Audi A8

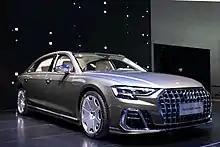
Audi A8 Horch (China)

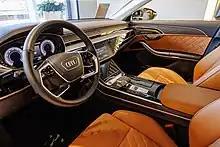
Audi A8 Horch Interior

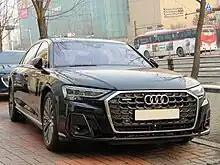
MY22 facelift Audi A8 (Korea)

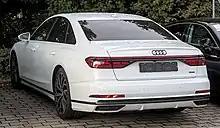
MY22 facelift Audi A8 (Europe)

On 29 October 2021, Audi revealed the facelifted A8 ahead of its Chinese introduction at the Guangzhou Auto Show and later next year in Europe. The facelift also included the revival of the Horch (A8L Horch Founder Edition) brand to compete against other ultra-luxury sedans in China with Europe also a possibility. A facelift Horch was presented in February 2024. Unlike previous generations, the D5 will last longer and not end at least until 2026.